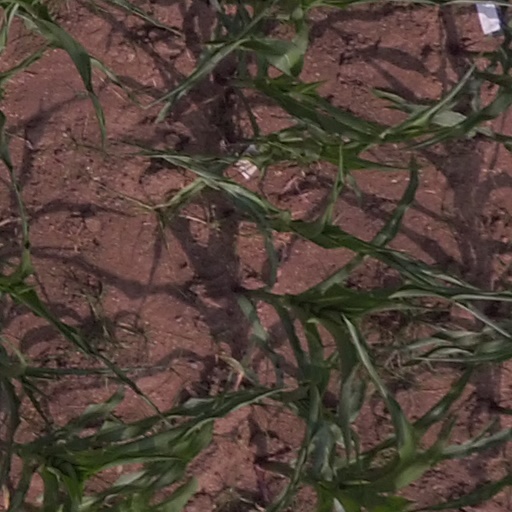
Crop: maize; corn